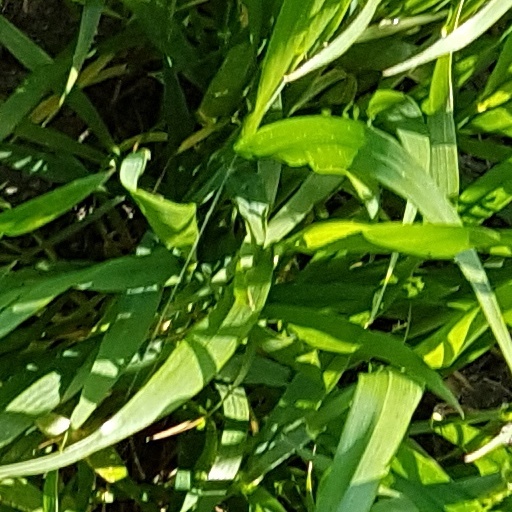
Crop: wheat